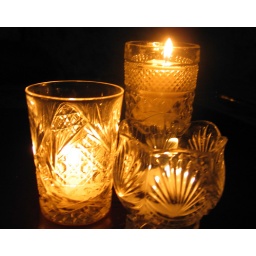
candles in crystal glasses